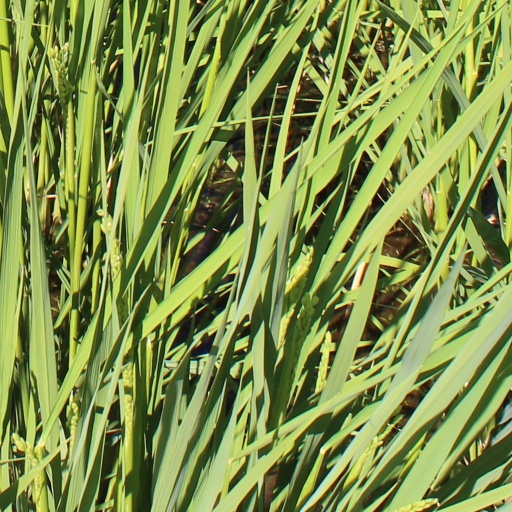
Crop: rice